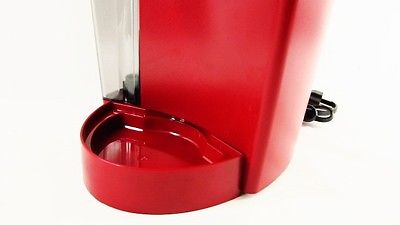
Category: coffee maker